Unangan hunting headgear

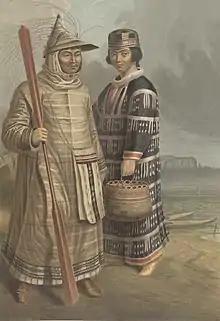

Male Unangan sea hunters, whalers, and chiefs wore the long billed open crown hats classified as chagudaX̂. Regular ranking hunters wore the more common open crown visors (also called chagudaX̂), which had a shorter bill. The visor served to shield the glare of sunlight on the sea, and spray of water. Younger male hunters wore the short billed visors; and as a hunter matured in age, they would graduate to the longer-billed visor. As Russian ethnographer Rosa G. Liapunova has indicated, visors decorated with sea lion whiskers indicated the hunting abilities of the wearer; the more whiskers, the better the hunter.